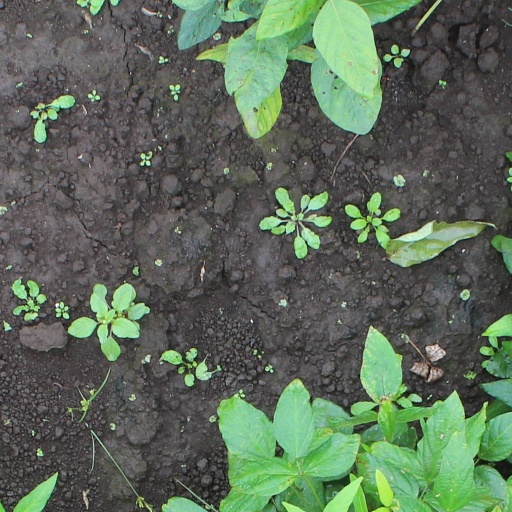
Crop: soybean